Dioscorea villosa

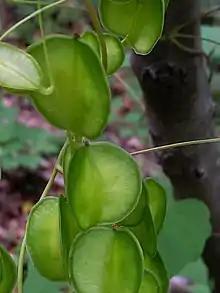
Wild yam seeds

"Dioscorea villosa" flower petal color is commonly known to be green to brown, or white. Lengths of the flower petals range from . The flowers tend to grow out of the axil; this is the point at which a branch or leaf attaches to the main stem. There is only one flower present on the inflorescence. The fruit of the plant is a capsule that splits and releases the seeds within to then begin the dispersal process The fruit of "Dioscorea villosa" ranges in size from . The flower does not produce aerial bulblets. The leaves are heart-shaped, usually a whorl of four at each node, but there can be as many as nine in a whorl.